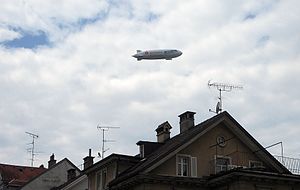
Luftskib
Nutidigt luftskib over Bregenz ved Bodensøen.
Luftskib over Bregenz i Østrig. 20. juni 2009.
Et luftskib er et styrbart luftfartøj, hvis opdrift primært kommer fra en gas der er lettere end atmosfærisk luft. De kendteste luftskibe er zeppelinerne, men faktisk skete den første udvikling i Frankrig. Det meste af Europas forskerpark lå på daværende tidspunkt i Paris, og i midten af 1800-tallet skete udviklingen af luftskibet.